Brisbane Australia Temple

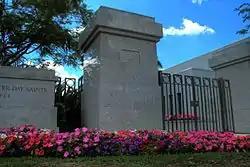
Entrance to Temple grounds

On 26 May 2001, Kenneth Johnson presided at the groundbreaking ceremony and site dedication. Construction of the temple began in November 2001 and took 18 months.